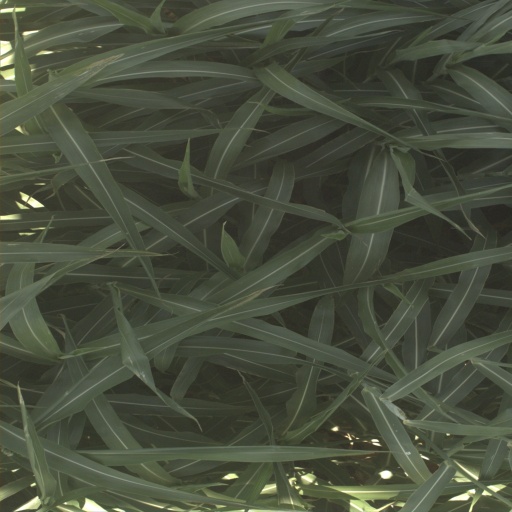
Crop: sorghum